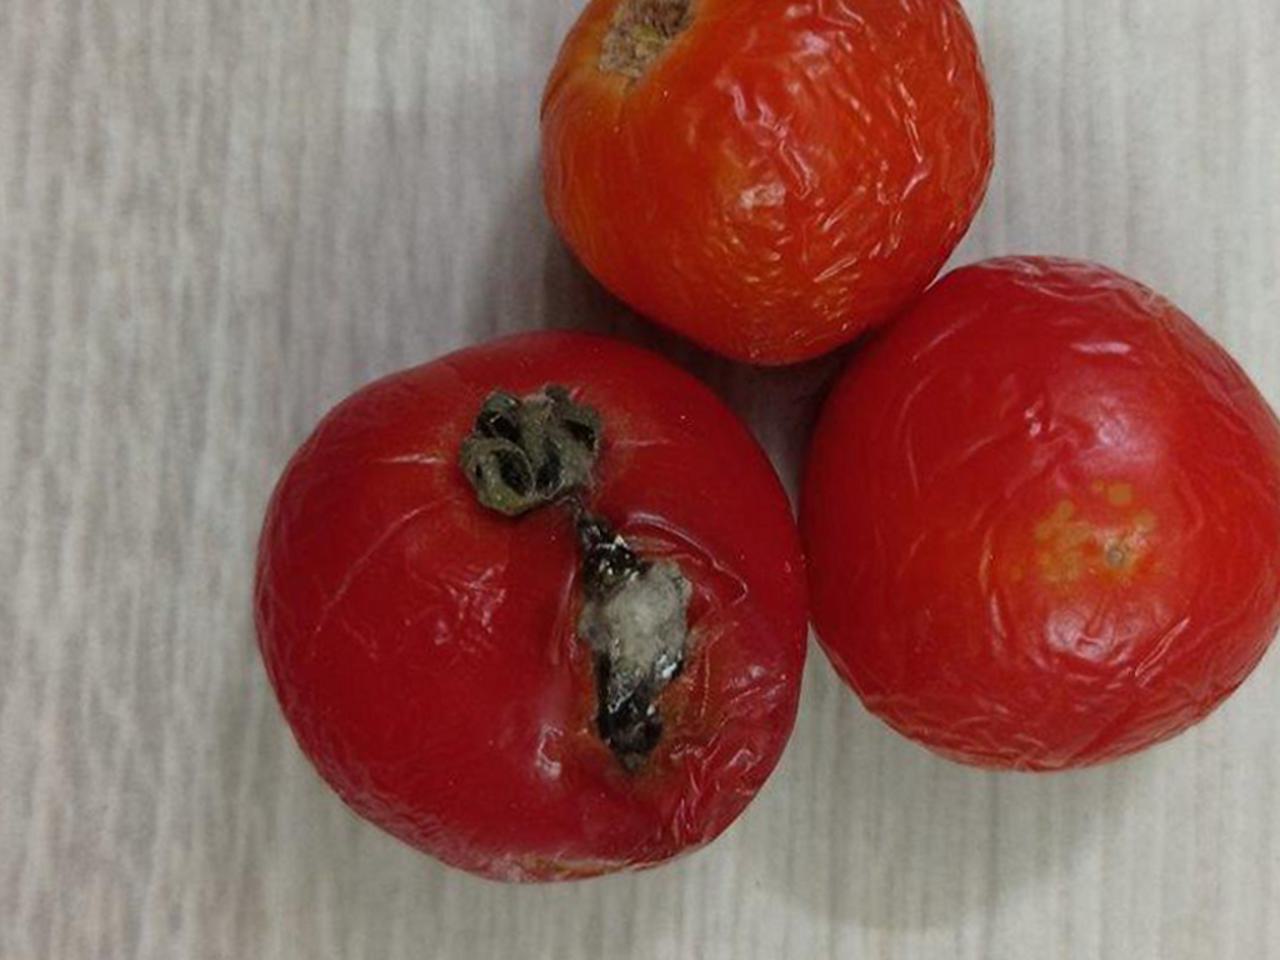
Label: Rotten